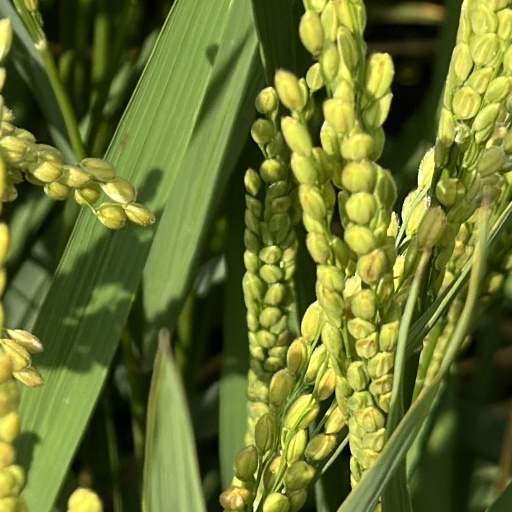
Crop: rice